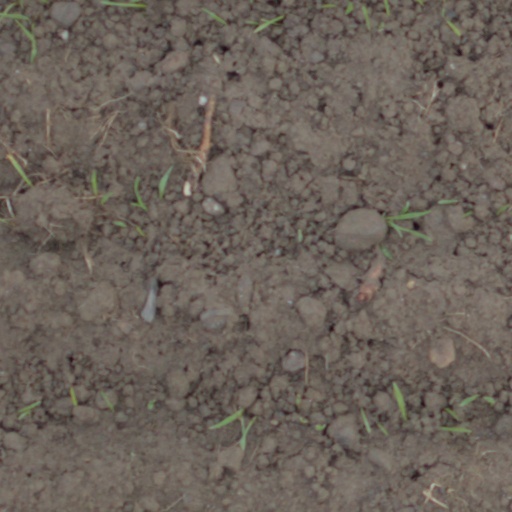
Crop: wheat